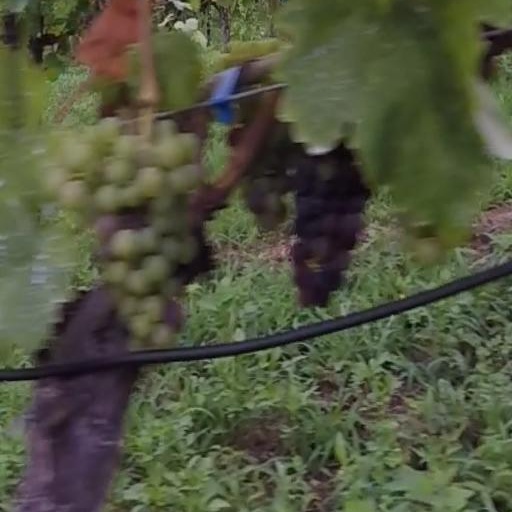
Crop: grape